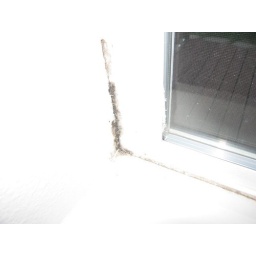
Mold in master bedroom (back) window